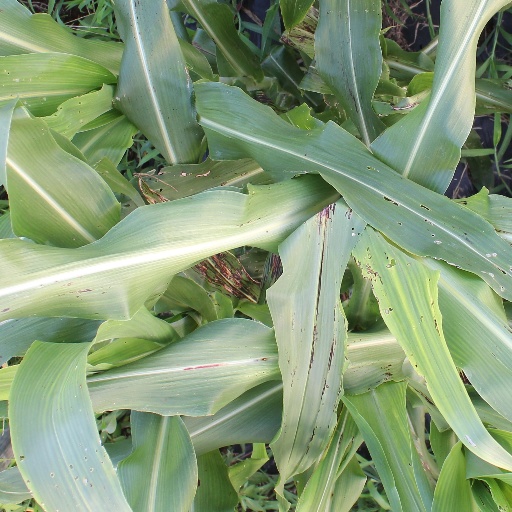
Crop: sorghum